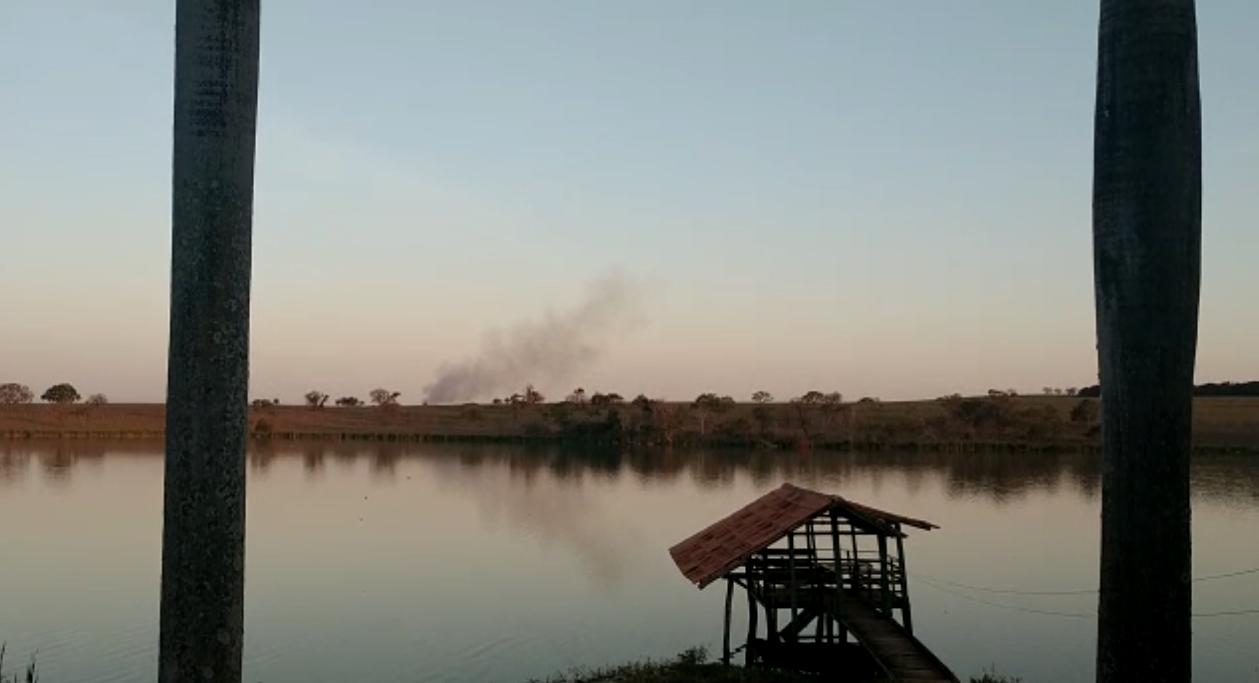
Fire: no
Smoke: yes